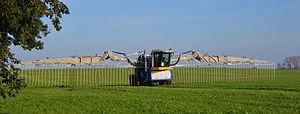
Le lisier est un effluent agricole, mélange de déjections d'animaux d'élevage et d'eau, dans lequel domine l'élément liquide. Il peut également contenir des résidus de litière en faible quantité. Il est produit principalement par les élevages de porcs, de bovins et de volailles qui n'emploient pas, ou peu, de litière pour l'évacuation des déchets. Le lisier peut s'utiliser comme engrais organique, et pose un problème d'élimination dans le cas des élevages hors-sol concentrés dans un faible périmètre. Pour l'Europe le lisier est : « tout excrément et/ou urine d'animaux d’élevage, avec ou sans litière, ainsi que le guano ».